Hyundai Dynasty

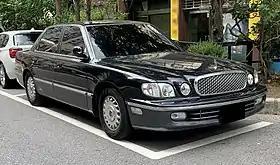
Hyundai Dynasty right side

The Hyundai Dynasty is a premium executive sedan that debuted in 1996. Manufactured by Hyundai Motor Company, features of the Dynasty included electronically controlled suspension, dual climate control, and power memory seats (front and rear). To differentiate the Dynasty from its shared platform smaller Grandeur, Hyundai used a different badge (stylized D logo) for Dynasty.